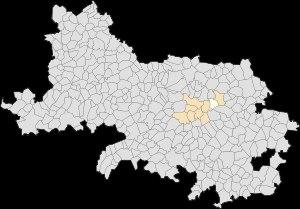
Feuchy est une commune française située dans le département du Pas-de-Calais en région Hauts-de-France.